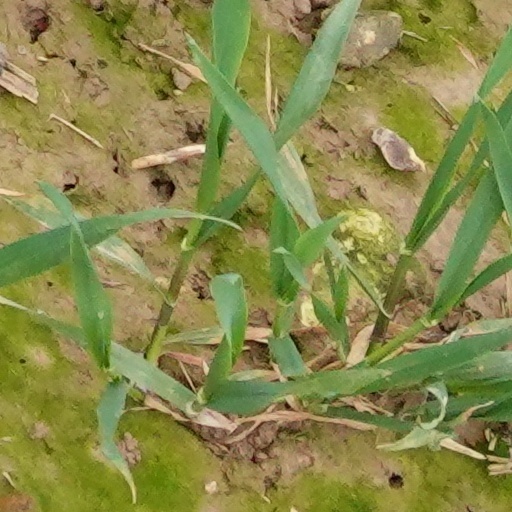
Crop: wheat